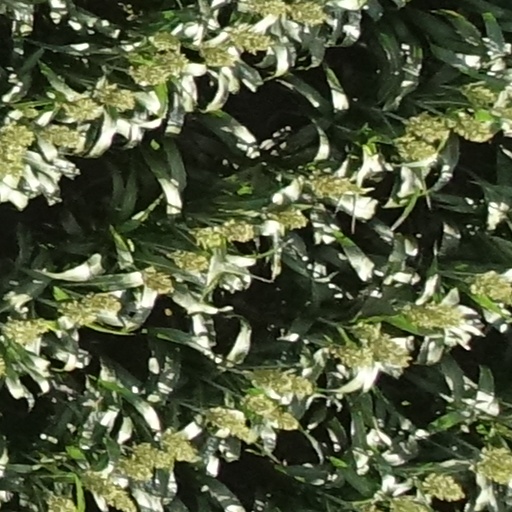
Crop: sorghum